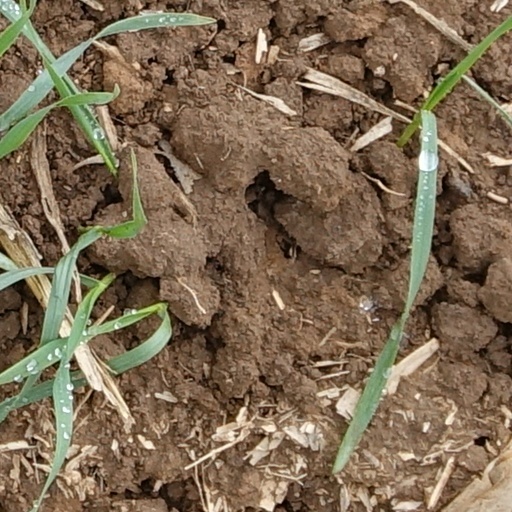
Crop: wheat